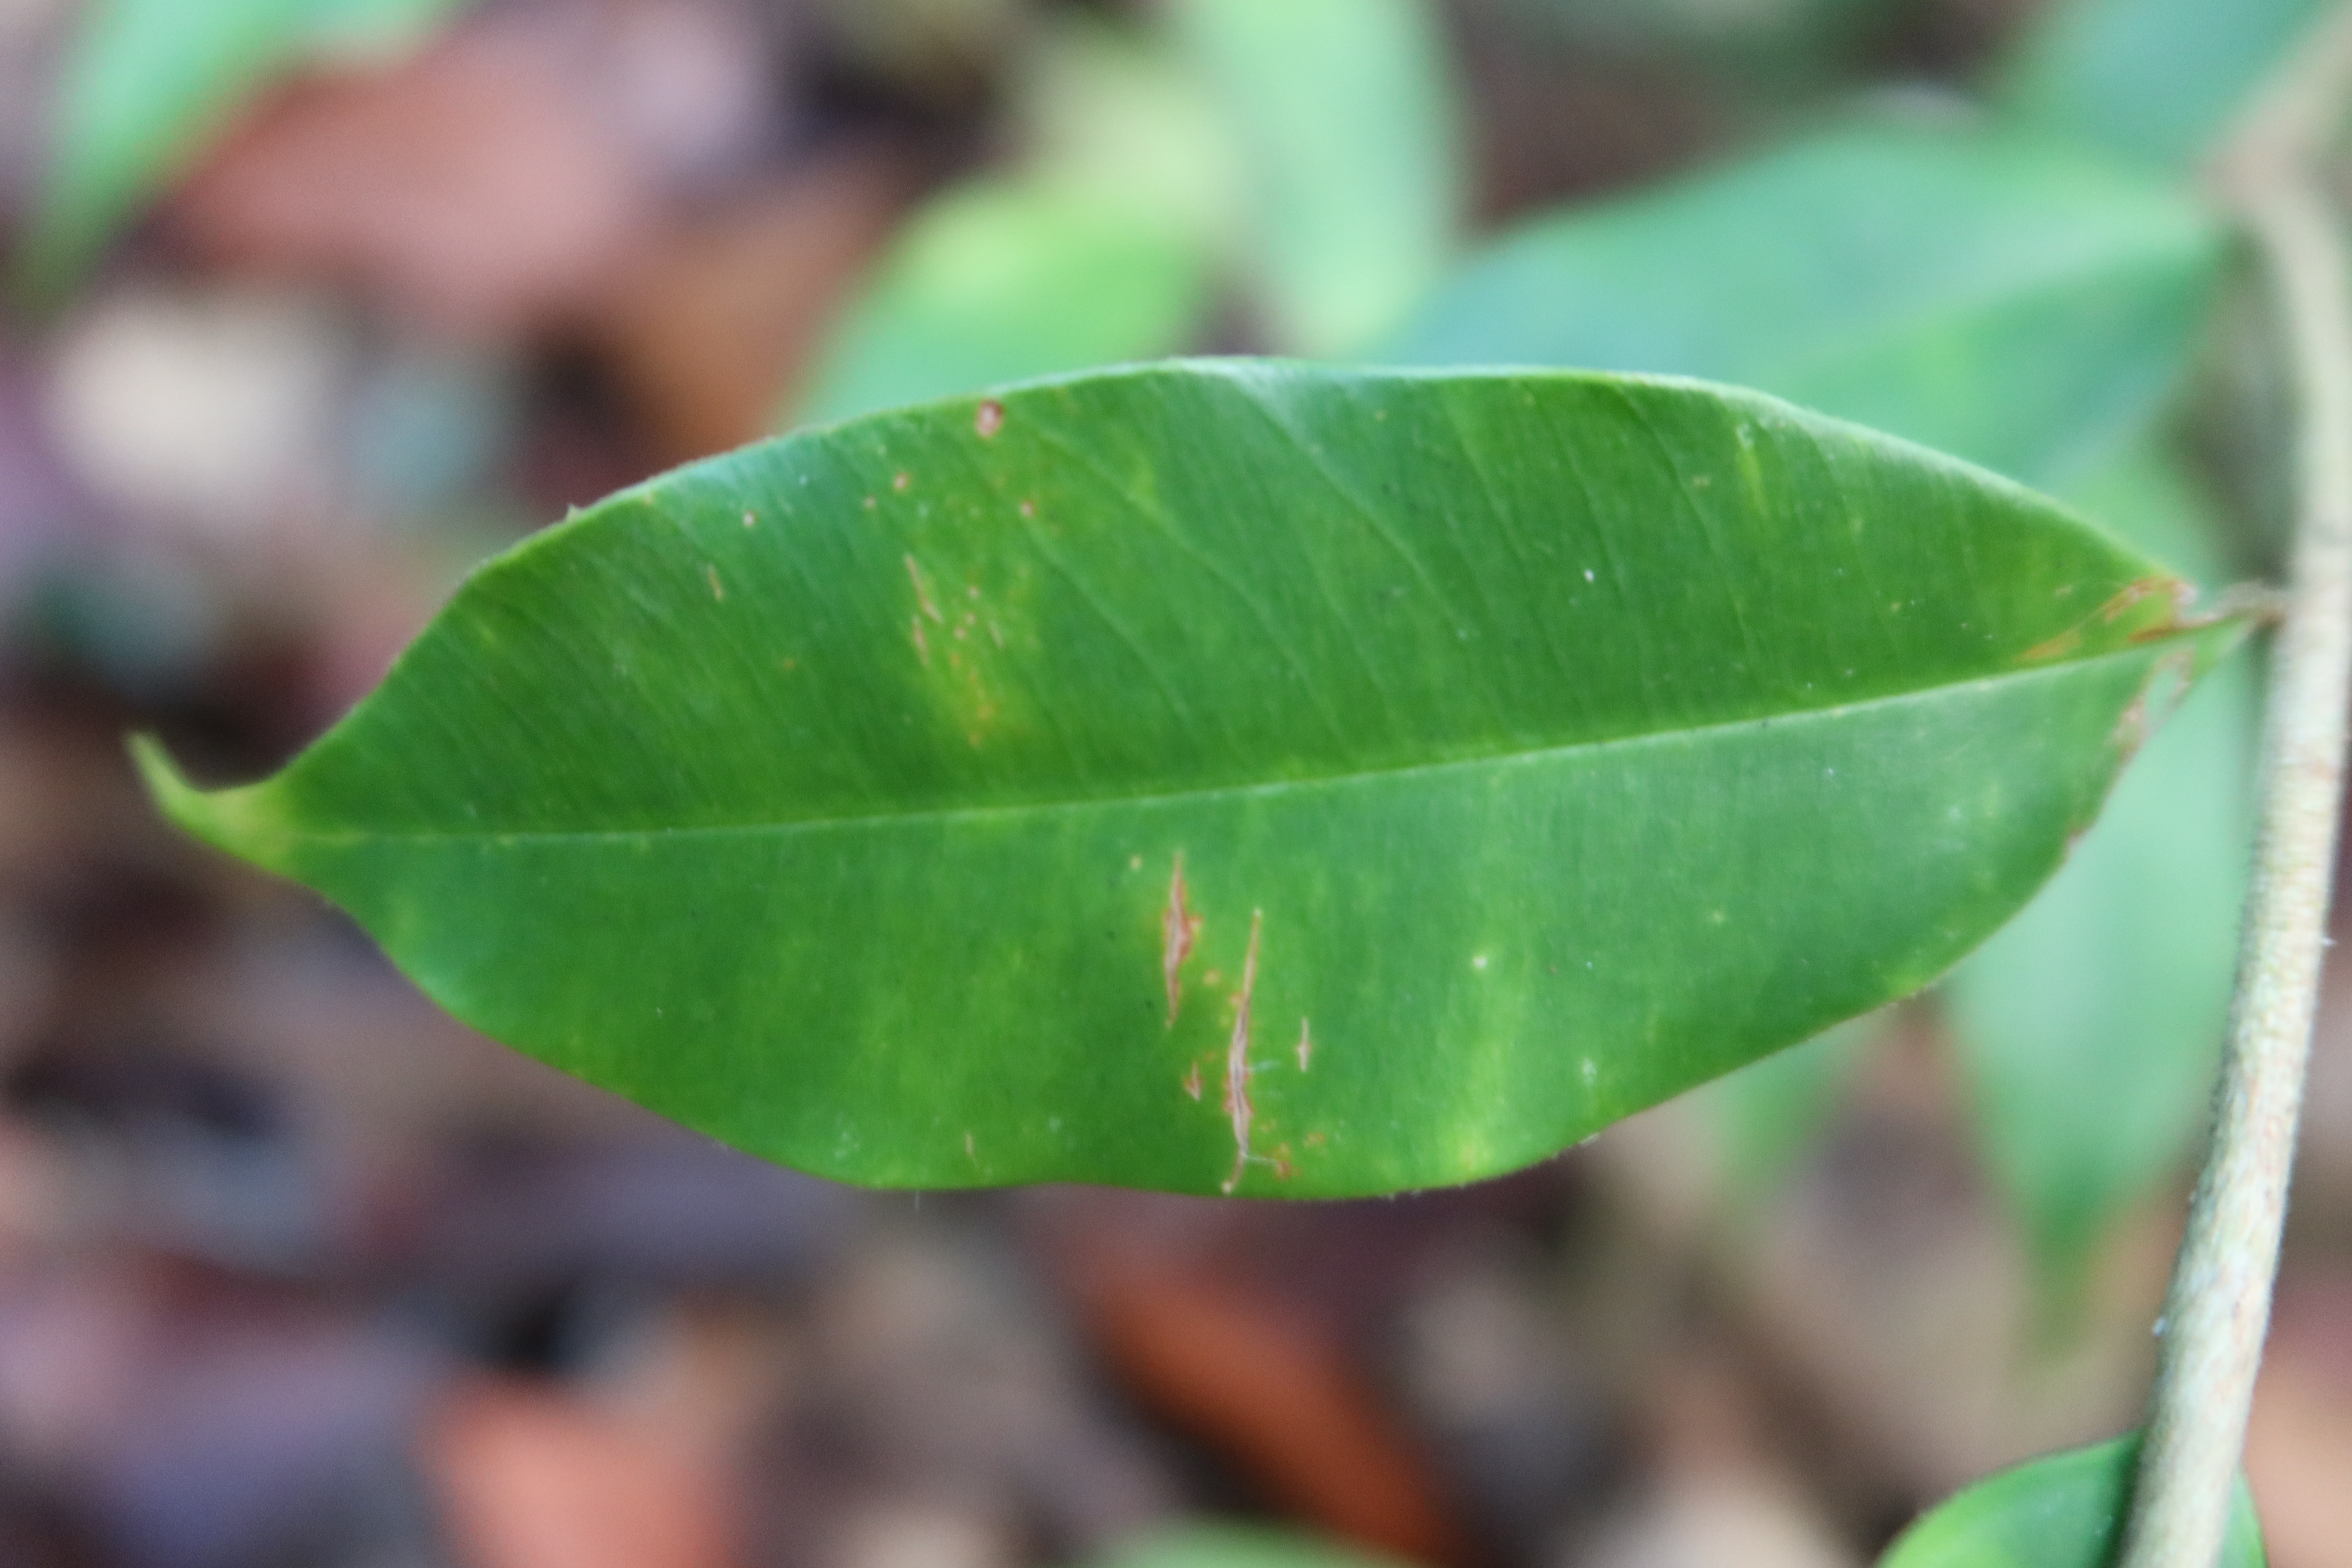
Label: Brown spots